Duneau

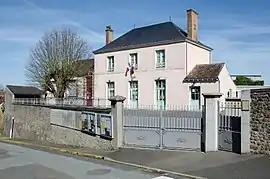
Town hall

Duneau is a commune in the Sarthe department in the Pays de la Loire region in north-western France.